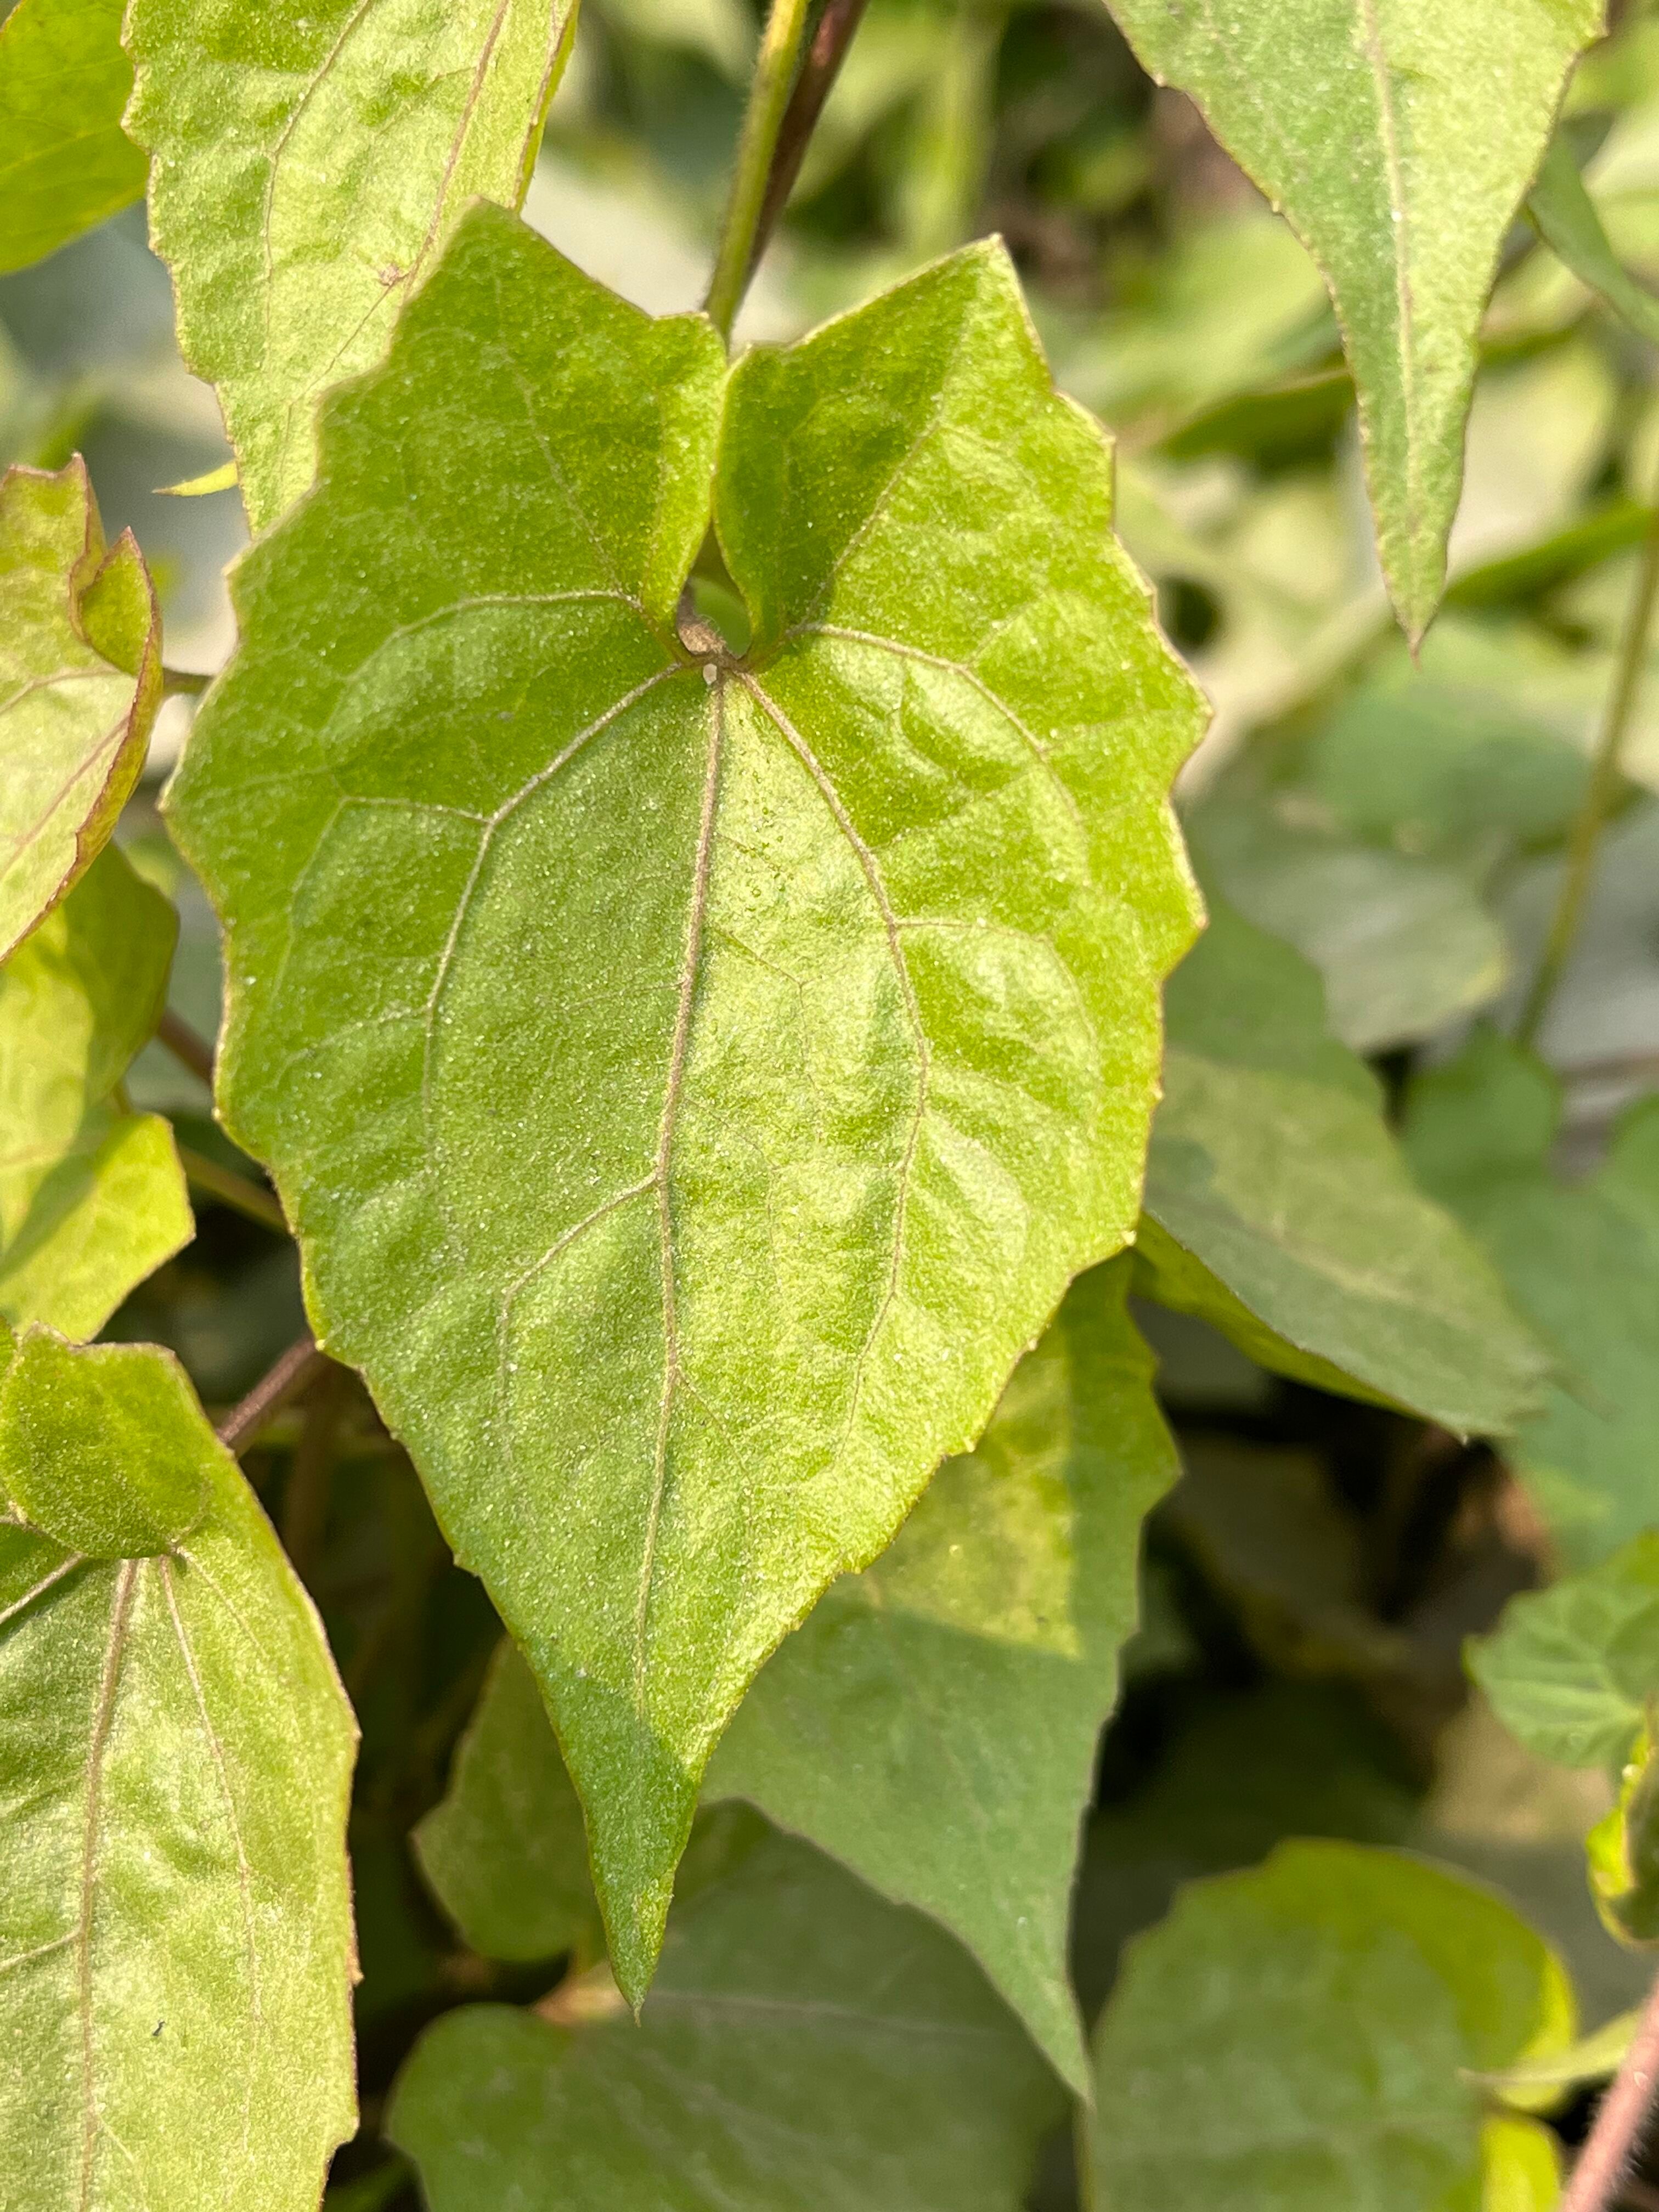
Plant species: mikania-micrantha